Betrothal of January

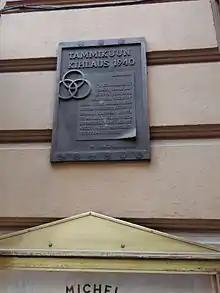
A sign commemorating the agreement in front of König Restaurant in Helsinki, where the deal was struck.

The Betrothal of January or January Engagement was a declaration given by the that recognized the trade unions and their central organization the Finnish Federation of Trade Unions (SAK) as parties in collective bargaining on questions of industrial relations. The two sides agreed that they would start trying to reach a common understanding for further negotiation. The declaration was read on the evening news bulletin of the public service radio Yle on 23 January 1940 and published in newspapers the following day. Until then, only printers had collective agreements on their working conditions.